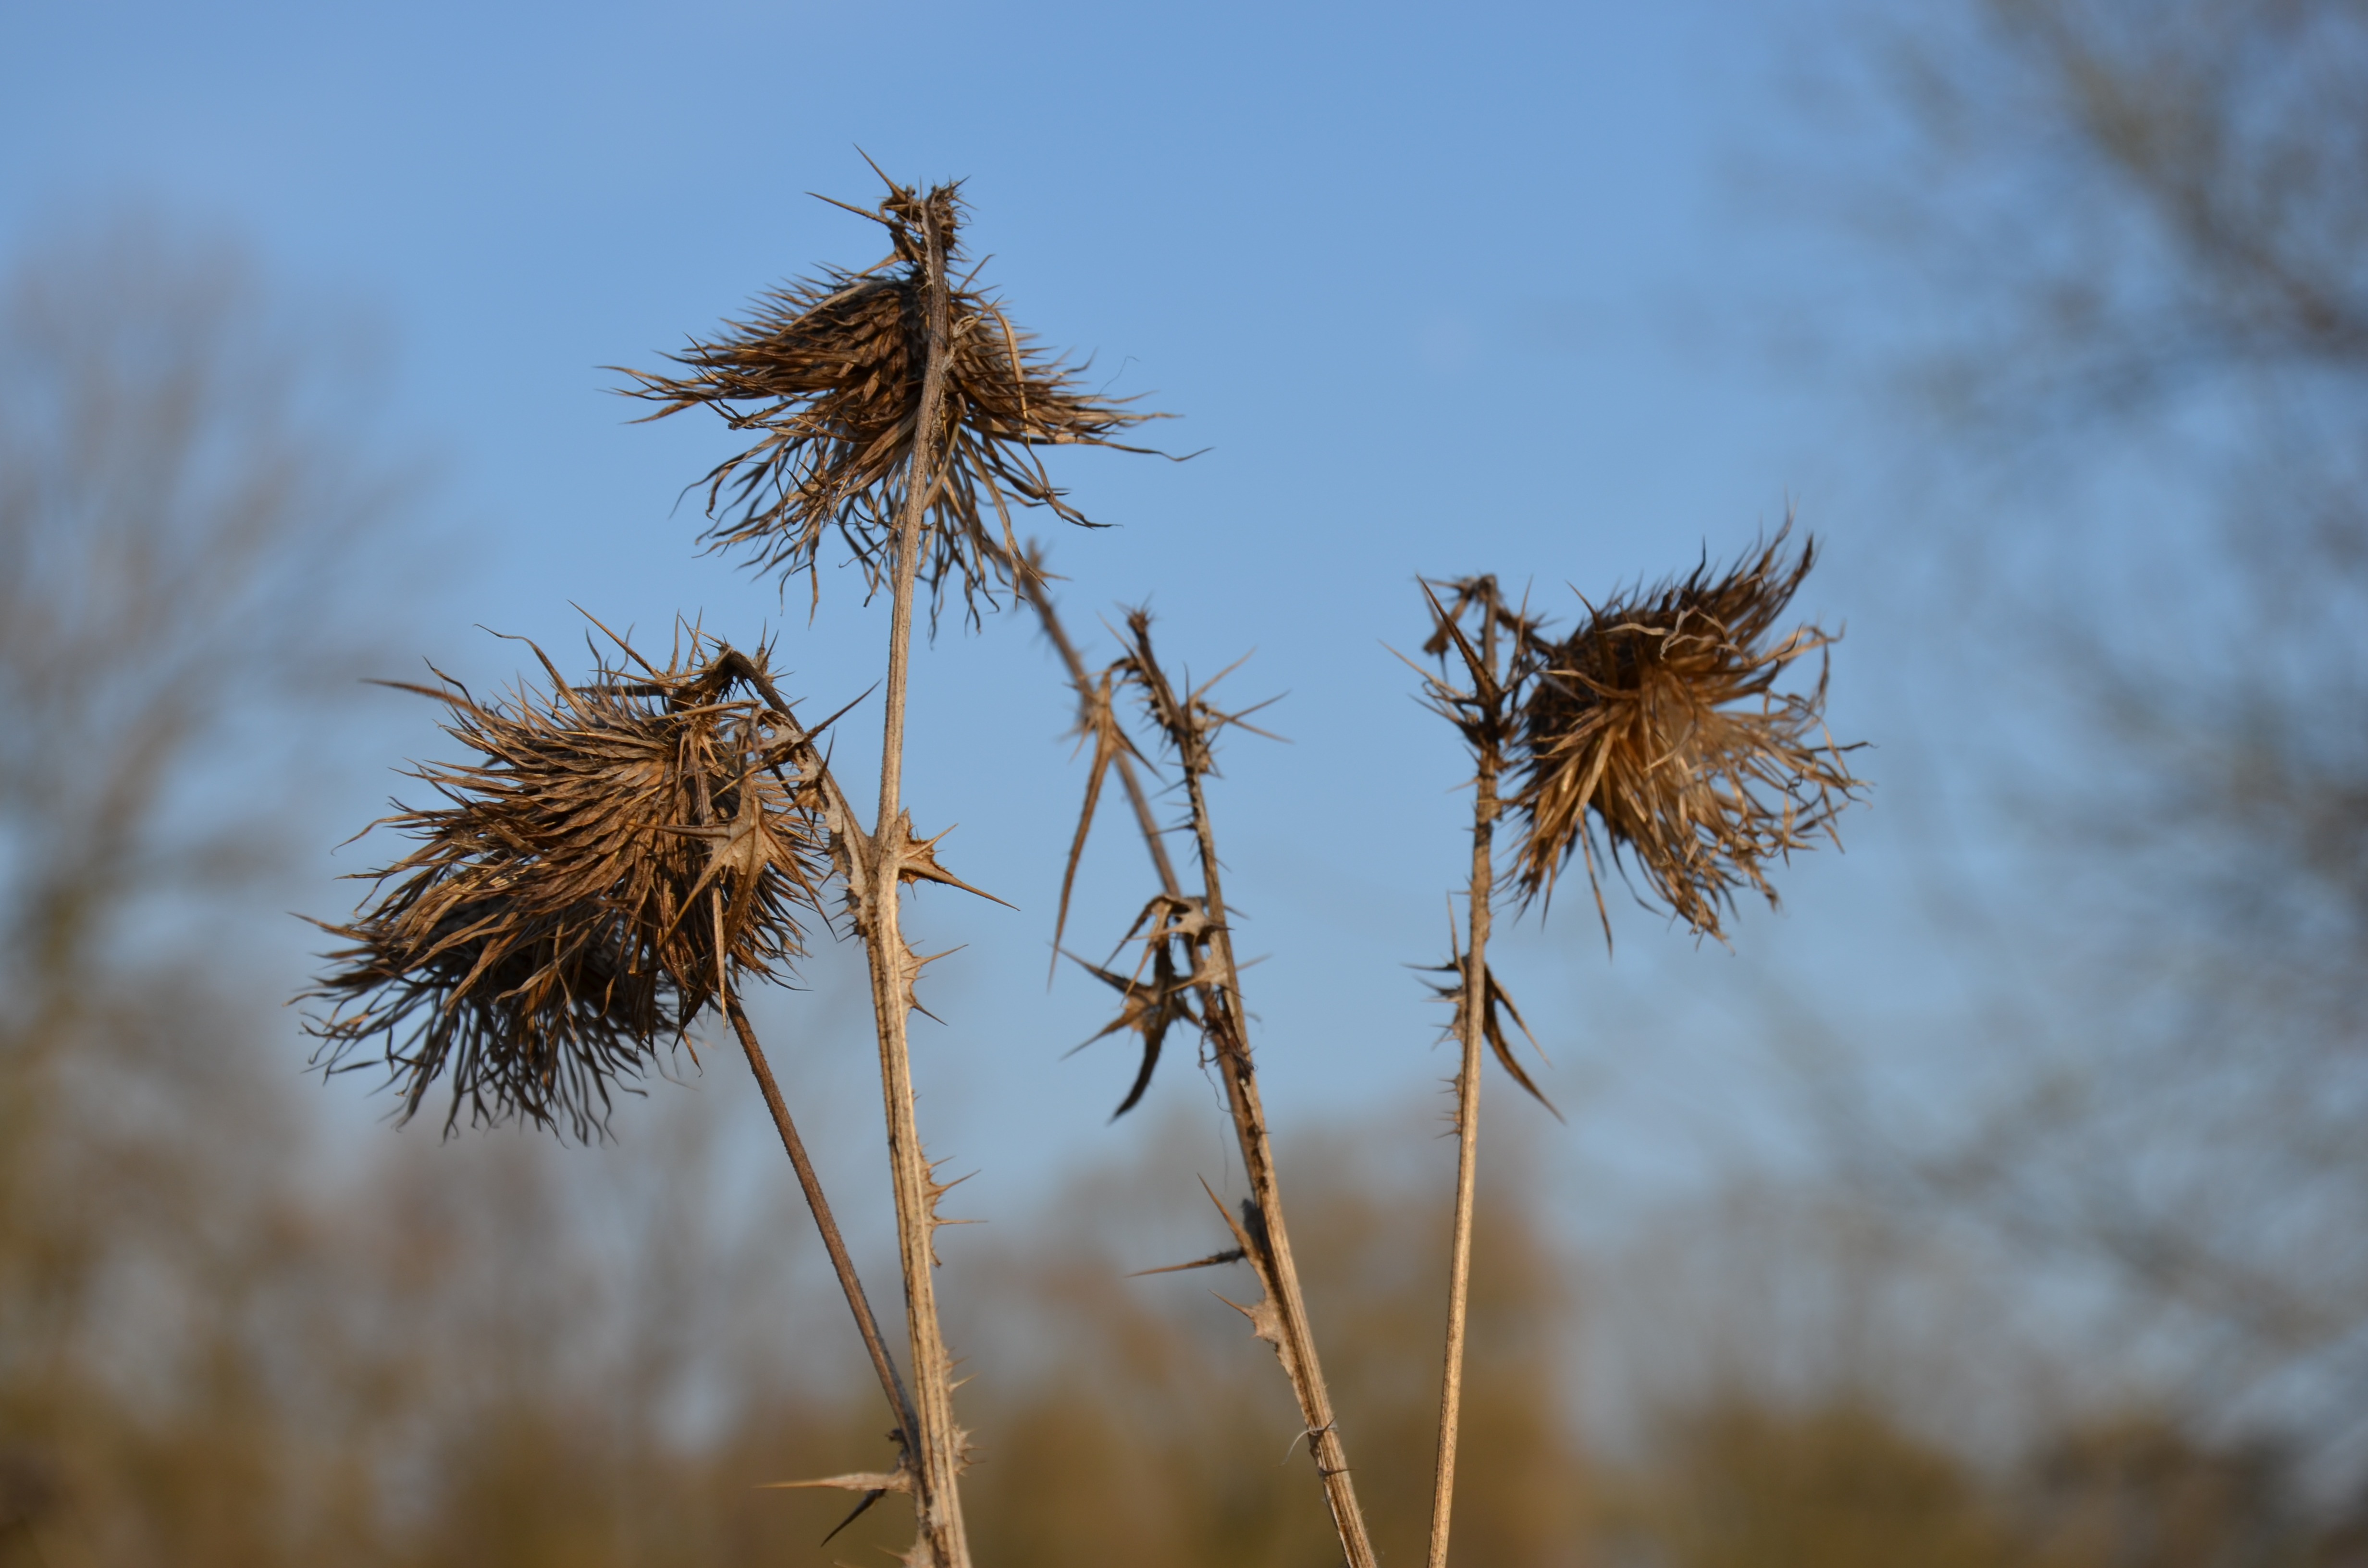
tree, nature, grass, branch, prickly, plant, sky, field, prairie, sunlight, leaf, flower, frost, autumn, flora, season, wildflower, close up, wild plant, thistle, macro photography, flowering plant, daisy family, grass family, plant stem, woody plant, land plant, thorns spines and prickles, arecales